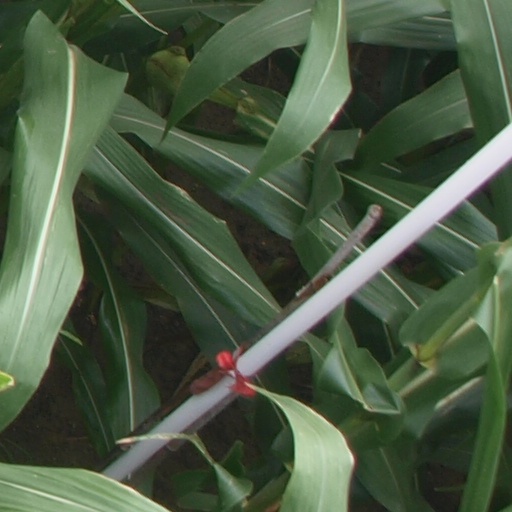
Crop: maize; corn